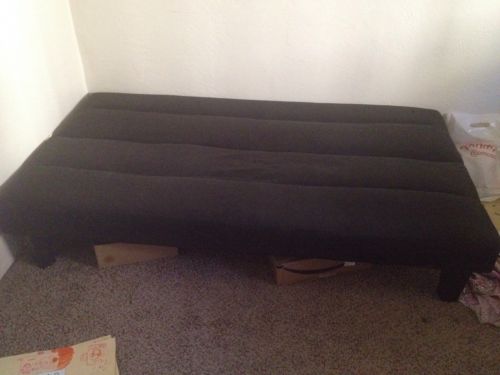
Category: sofa